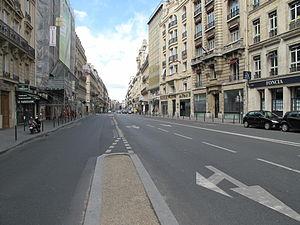
Rue Saint-Lazare, du milieu de la rue vers l'ouest.
La rue Saint-Lazare est une voie des 8ᵉ et 9ᵉ arrondissements de Paris.